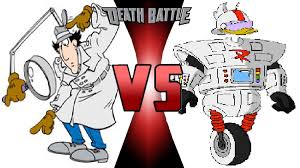
Portrait style: Cartoon Portrait